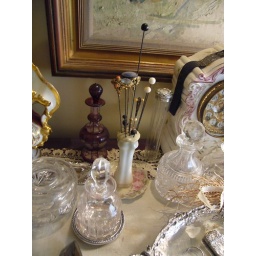
Antique hat pins at the Vick house in Vicksburg